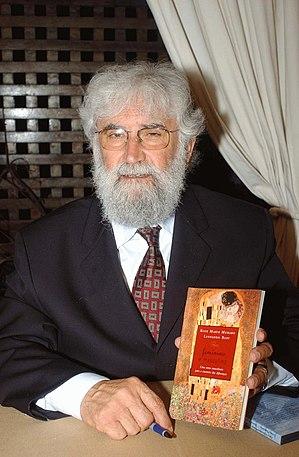
Leonardo Boff, né le 14 décembre 1938 à Concórdia dans l'État de Santa Catarina, est l'un des chefs de file de la théologie de la libération au Brésil dans les années 1970-1980. Il est récipiendaire du prix Nobel alternatif en 2001.